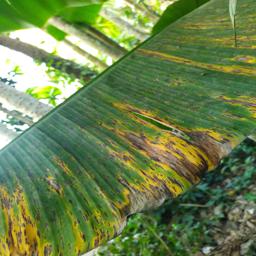
Label: BLACK SIGATOKA